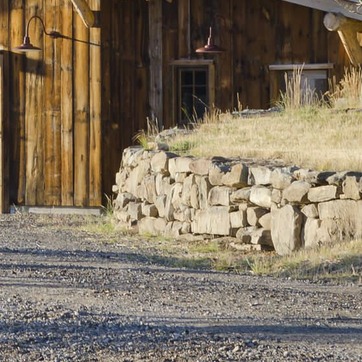
Material: stone